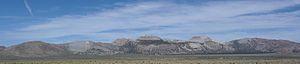
Les cratères de Mono-Inyo sont une chaîne volcanique qui s'étend sur quarante kilomètres du nord au sud, depuis Mono Lake jusqu'à Mammoth Mountain, au sein du comté de Mono, dans l'Est de l'État américain de Californie. Le champ volcanique de Mono Lake forme l'extrémité septentrionale de la chaîne et consiste en deux îles volcaniques dans le lac et un cône sur sa rive nord-ouest. La majeure partie des cratères de Mono, qui constituent l'essentiel de la partie septentrionale de la chaîne, sont des volcans phréato-magmatiques qui ont, depuis leur formation, été surmontés par des dômes de rhyolite et des coulées de lave. Les cratères d'Inyo constituent l'essentiel de la partie méridionale et sont très semblables aux précédents. L'extrémité méridionale de la chaîne, appelée Red Cones, est formée de cratères d'où sortent des fumeroles et de cônes de cendres, autour de Mammoth Mountain.